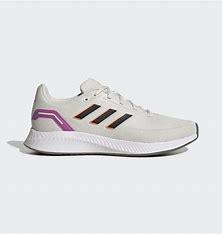
Brand: Adidas
Model: Runfalcon 2